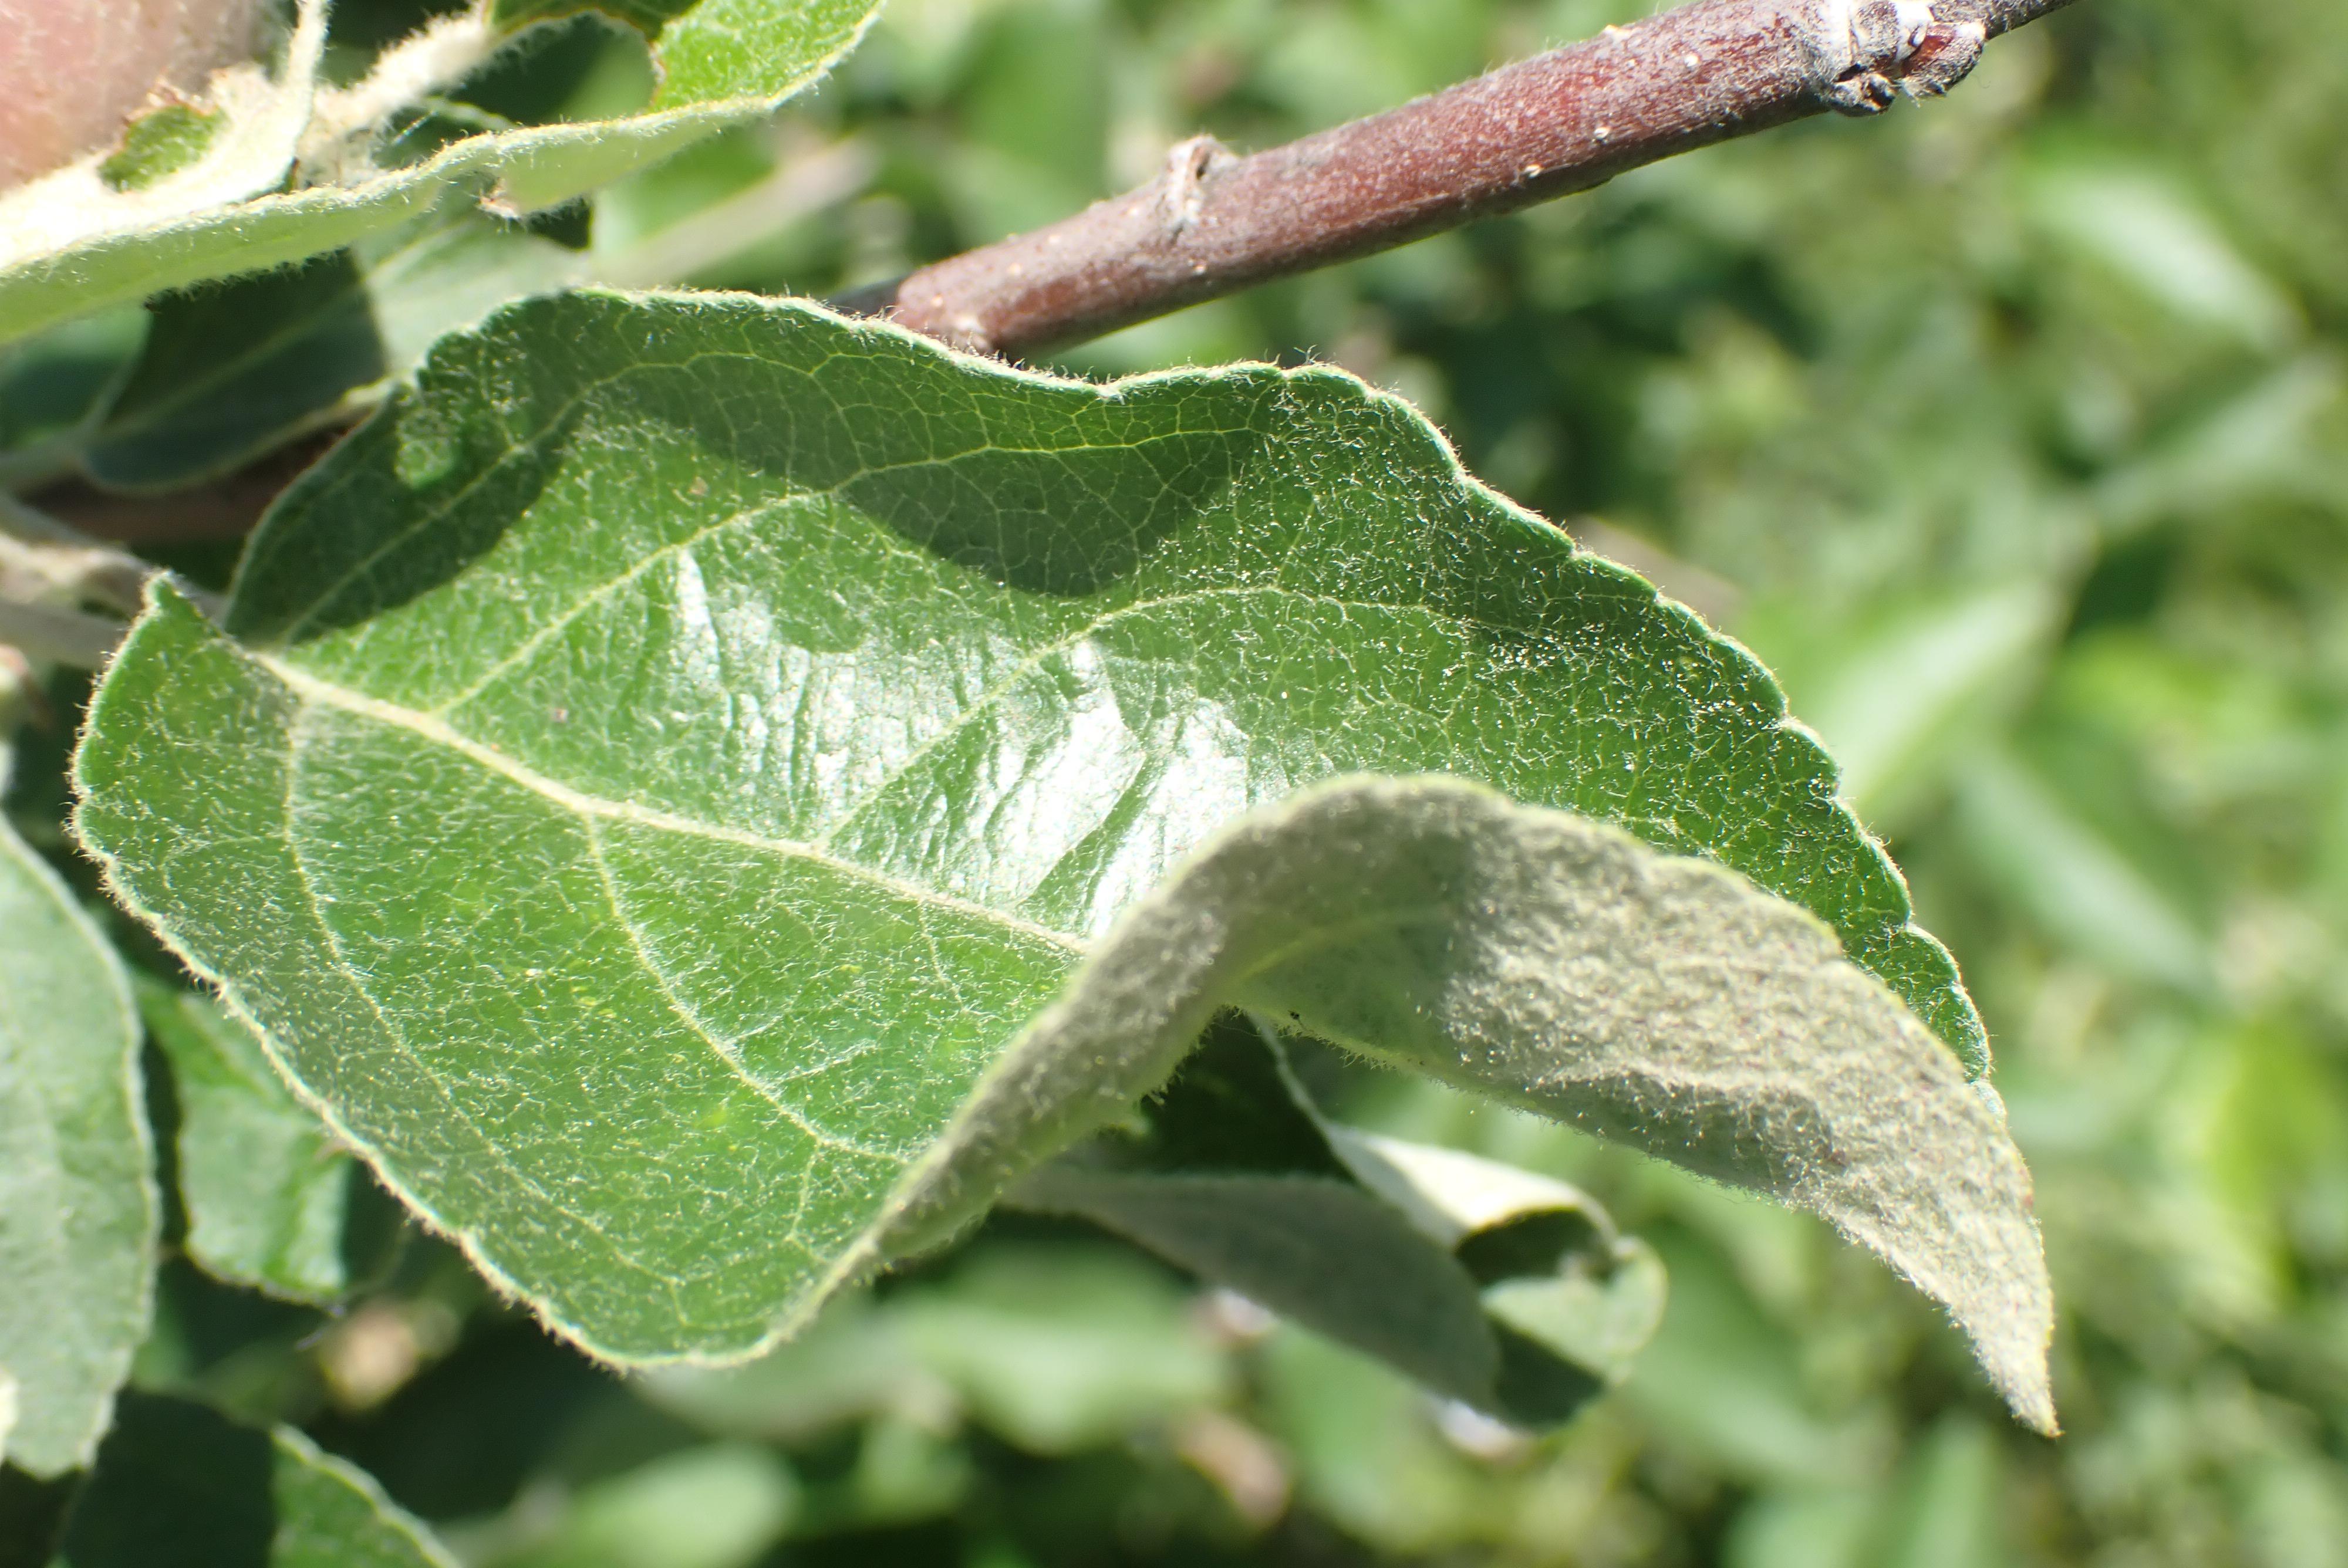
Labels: healthy